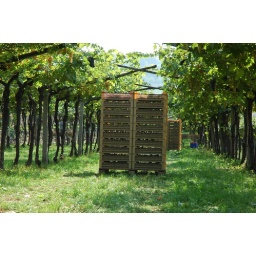
Red grapes in basket for Amarone wine, Valpolicella region